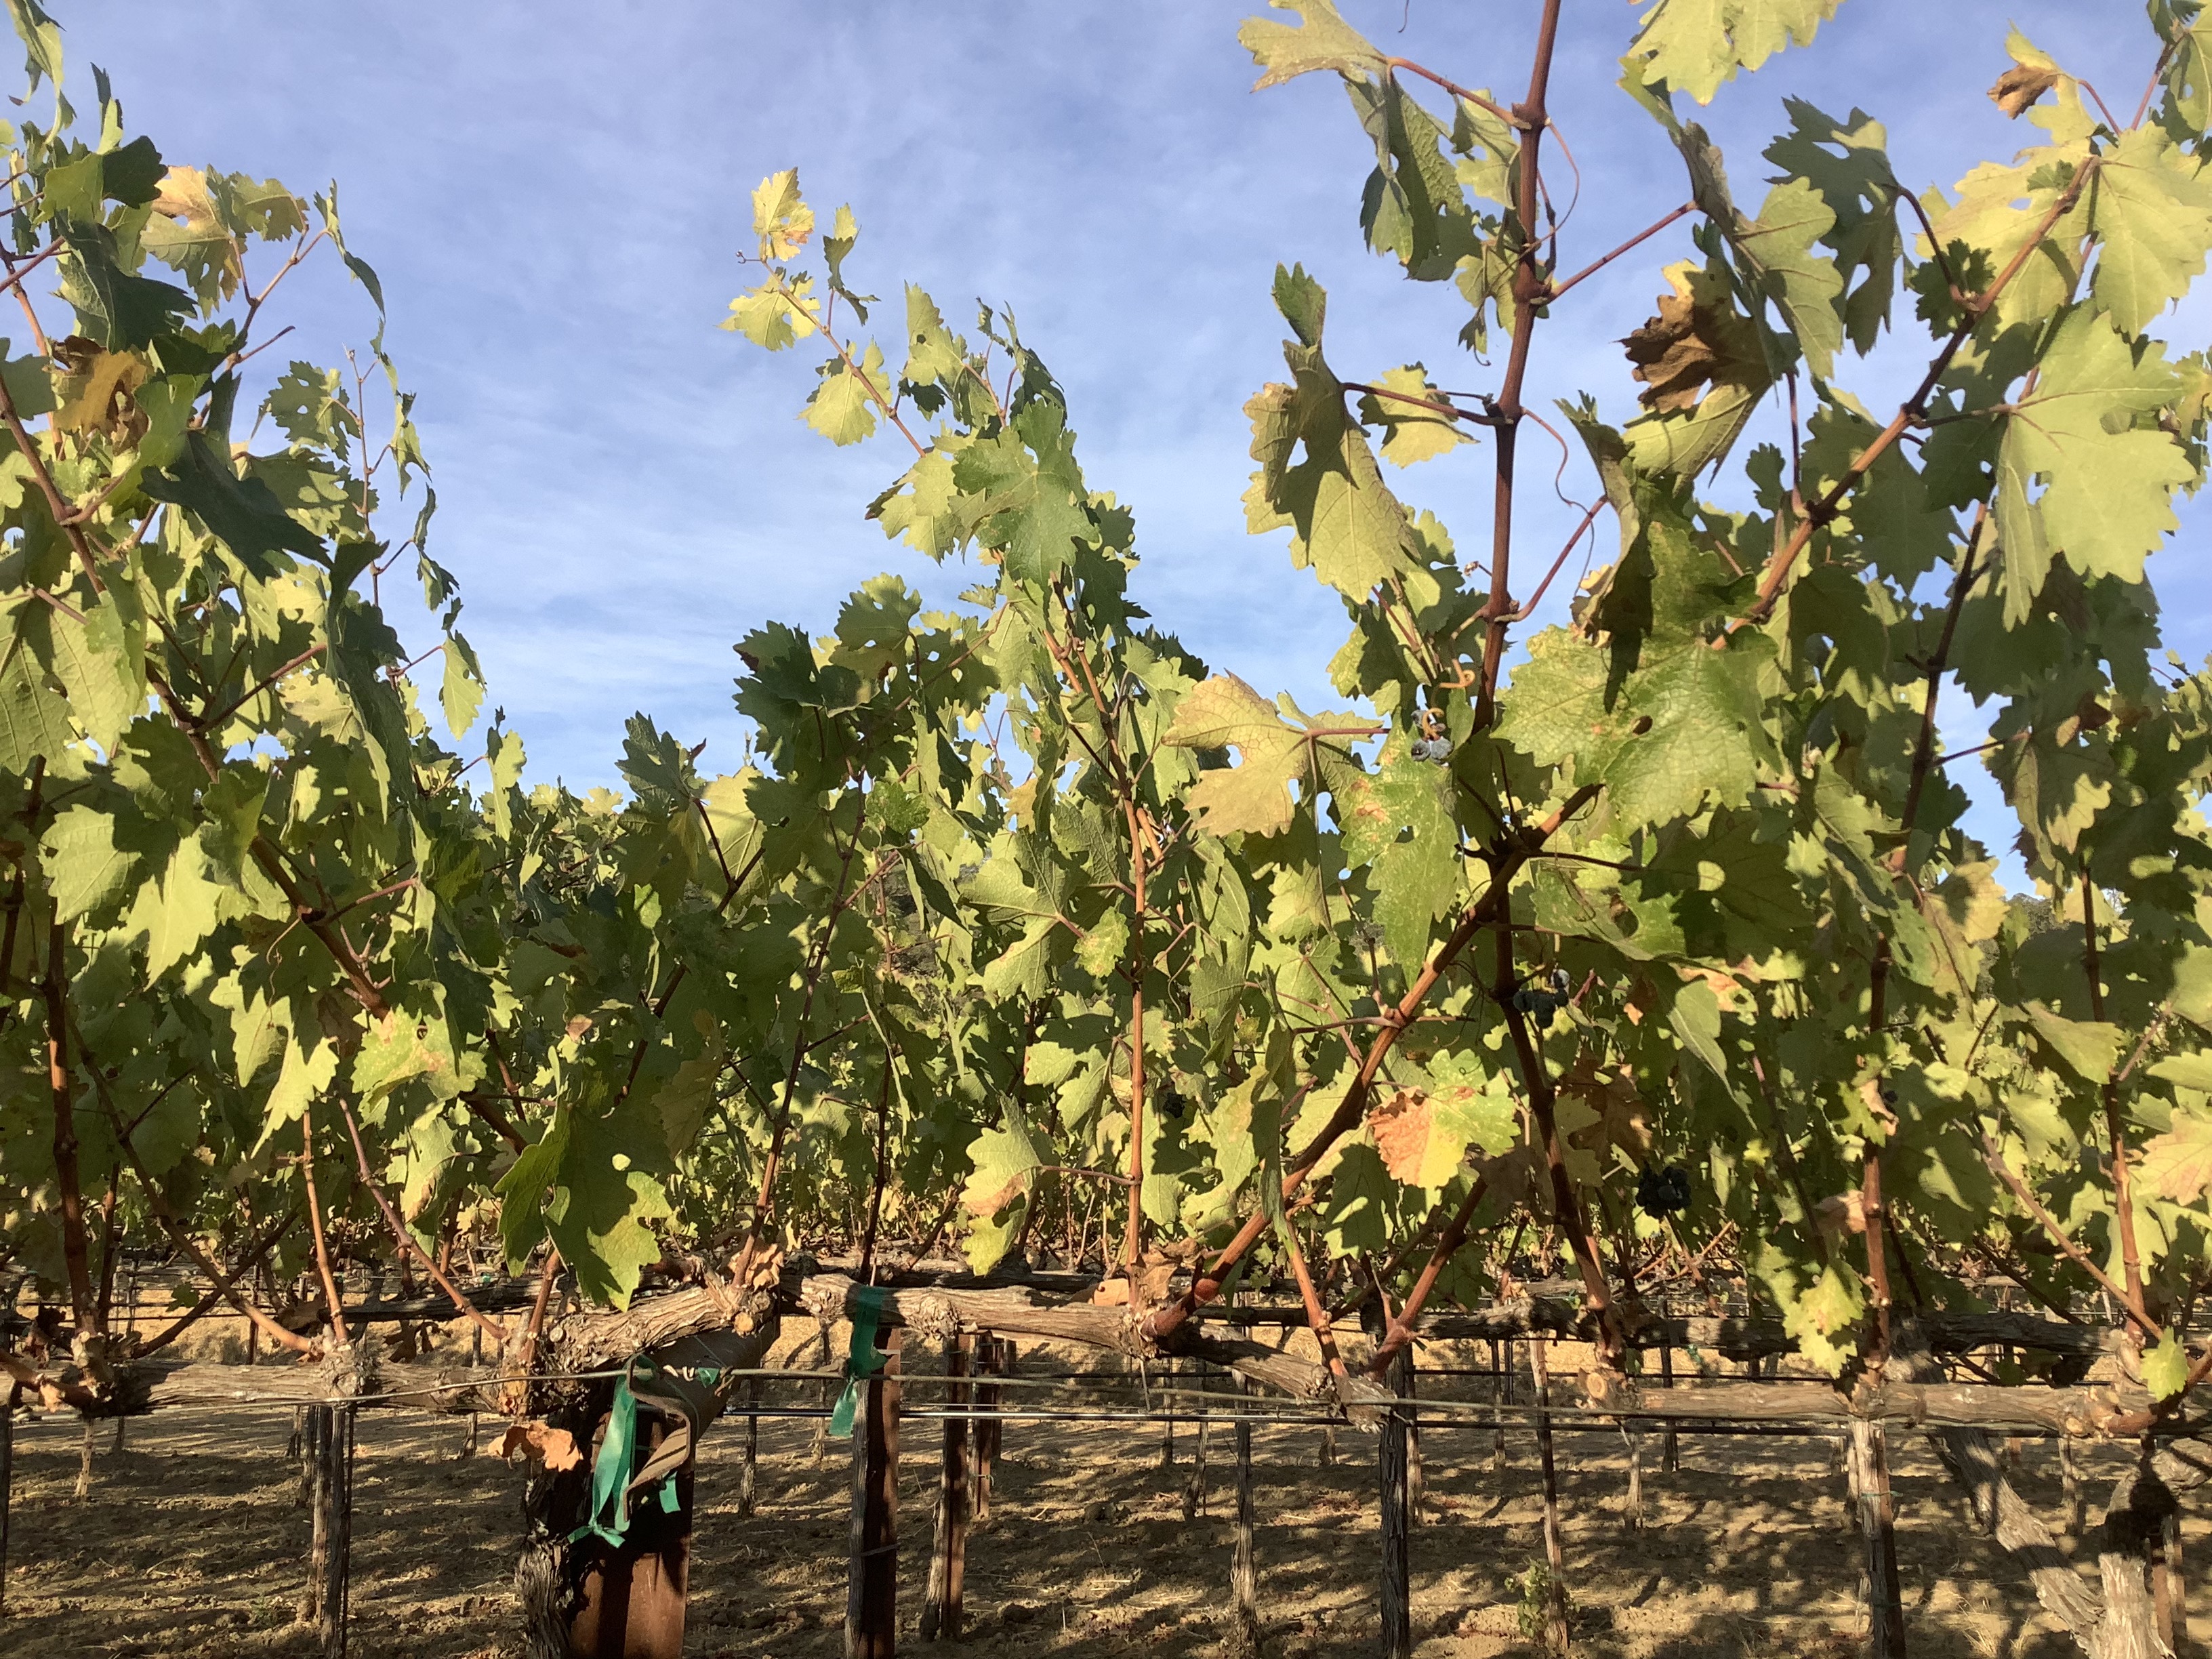
Label: No Virus